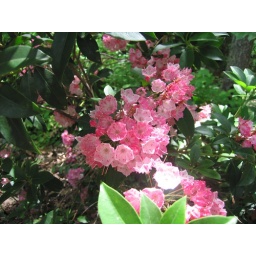
pink mountain laurel across from the Education building, Garden in the Woods, June 2008